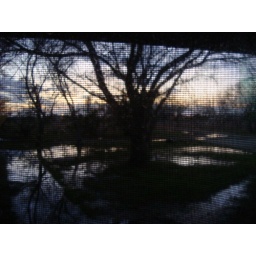
Tree in January during sunset after storm through screen door in Calhoun County, Texas.Brandelyn Wiser